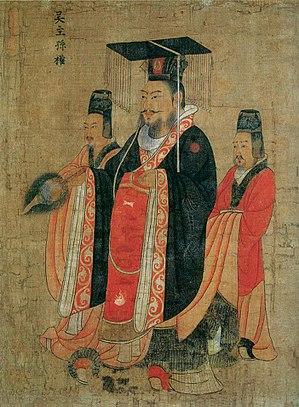
Liu Bei ou Lieou Pei en transcription EFEO était un puissant seigneur chinois de la fin de la dynastie Han et du début de la période des Trois Royaumes. Son prénom social était Xuande. Il fonda avec l'aide du stratège Zhuge Liang le royaume de Shu dont il se proclama empereur en 221, établissant l'éphémère dynastie des Shu-Han. Après sa mort, il reçut le nom posthume d’empereur Zhaolie. Liu Bei fut immortalisé dans le roman Histoire des Trois Royaumes où il est dépeint comme un monarque vertueux, empli des valeurs confucéennes.
La période des « Trois Royaumes » est une période de l'histoire chinoise qui commence en 220, après la chute de la dynastie Han et s'achève avec la réunification de la Chine par la dynastie des Jin occidentaux, en 280. Les Trois Royaumes sont ceux de Wei au nord le long du fleuve Jaune, de Wu dans le sud-est, et de Shu au sud-ouest dans le bassin du Sichuan.